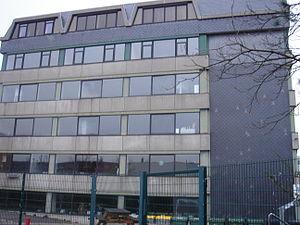
Vieux bâtiment de la Humboldtschule, Bad Homburg vor der Höhe, Allemagne